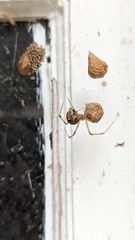
Species: Parasteatoda_tepidariorum